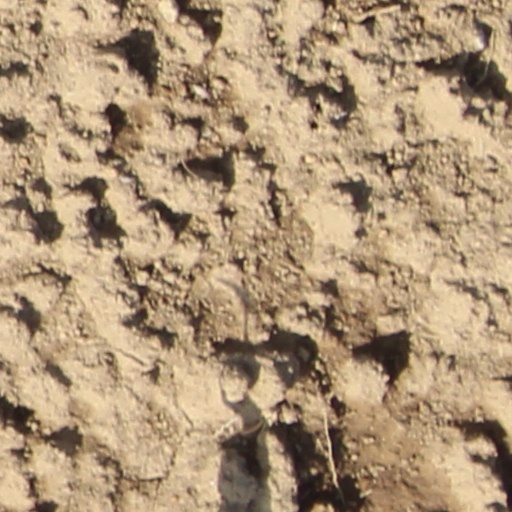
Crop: wheat